Bologna

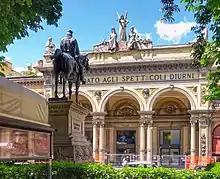
Façade of Arena del Sole theatre

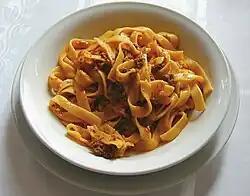
"Tagliatelle al ragù", as served in Bologna

In terms of total GDP, the Metropolitan City of Bologna generated a value of about €35 billion ($40.6 billion) in 2017, equivalent to €34,251 ($40,165) per capita, the third highest figure among Italian provinces (after Milan and Bolzano/Bozen).